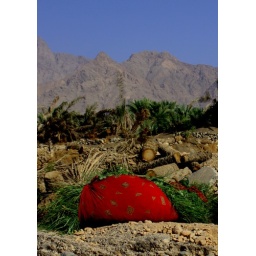
Green leaves from cut-down palm trees were gathered in a red cloth by some local villager.